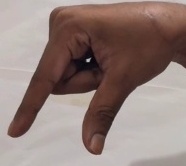
ASL sign: Q